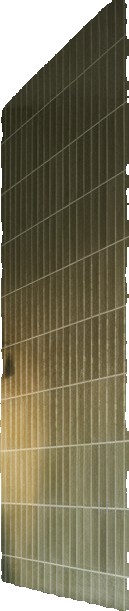
Surface category: cladding